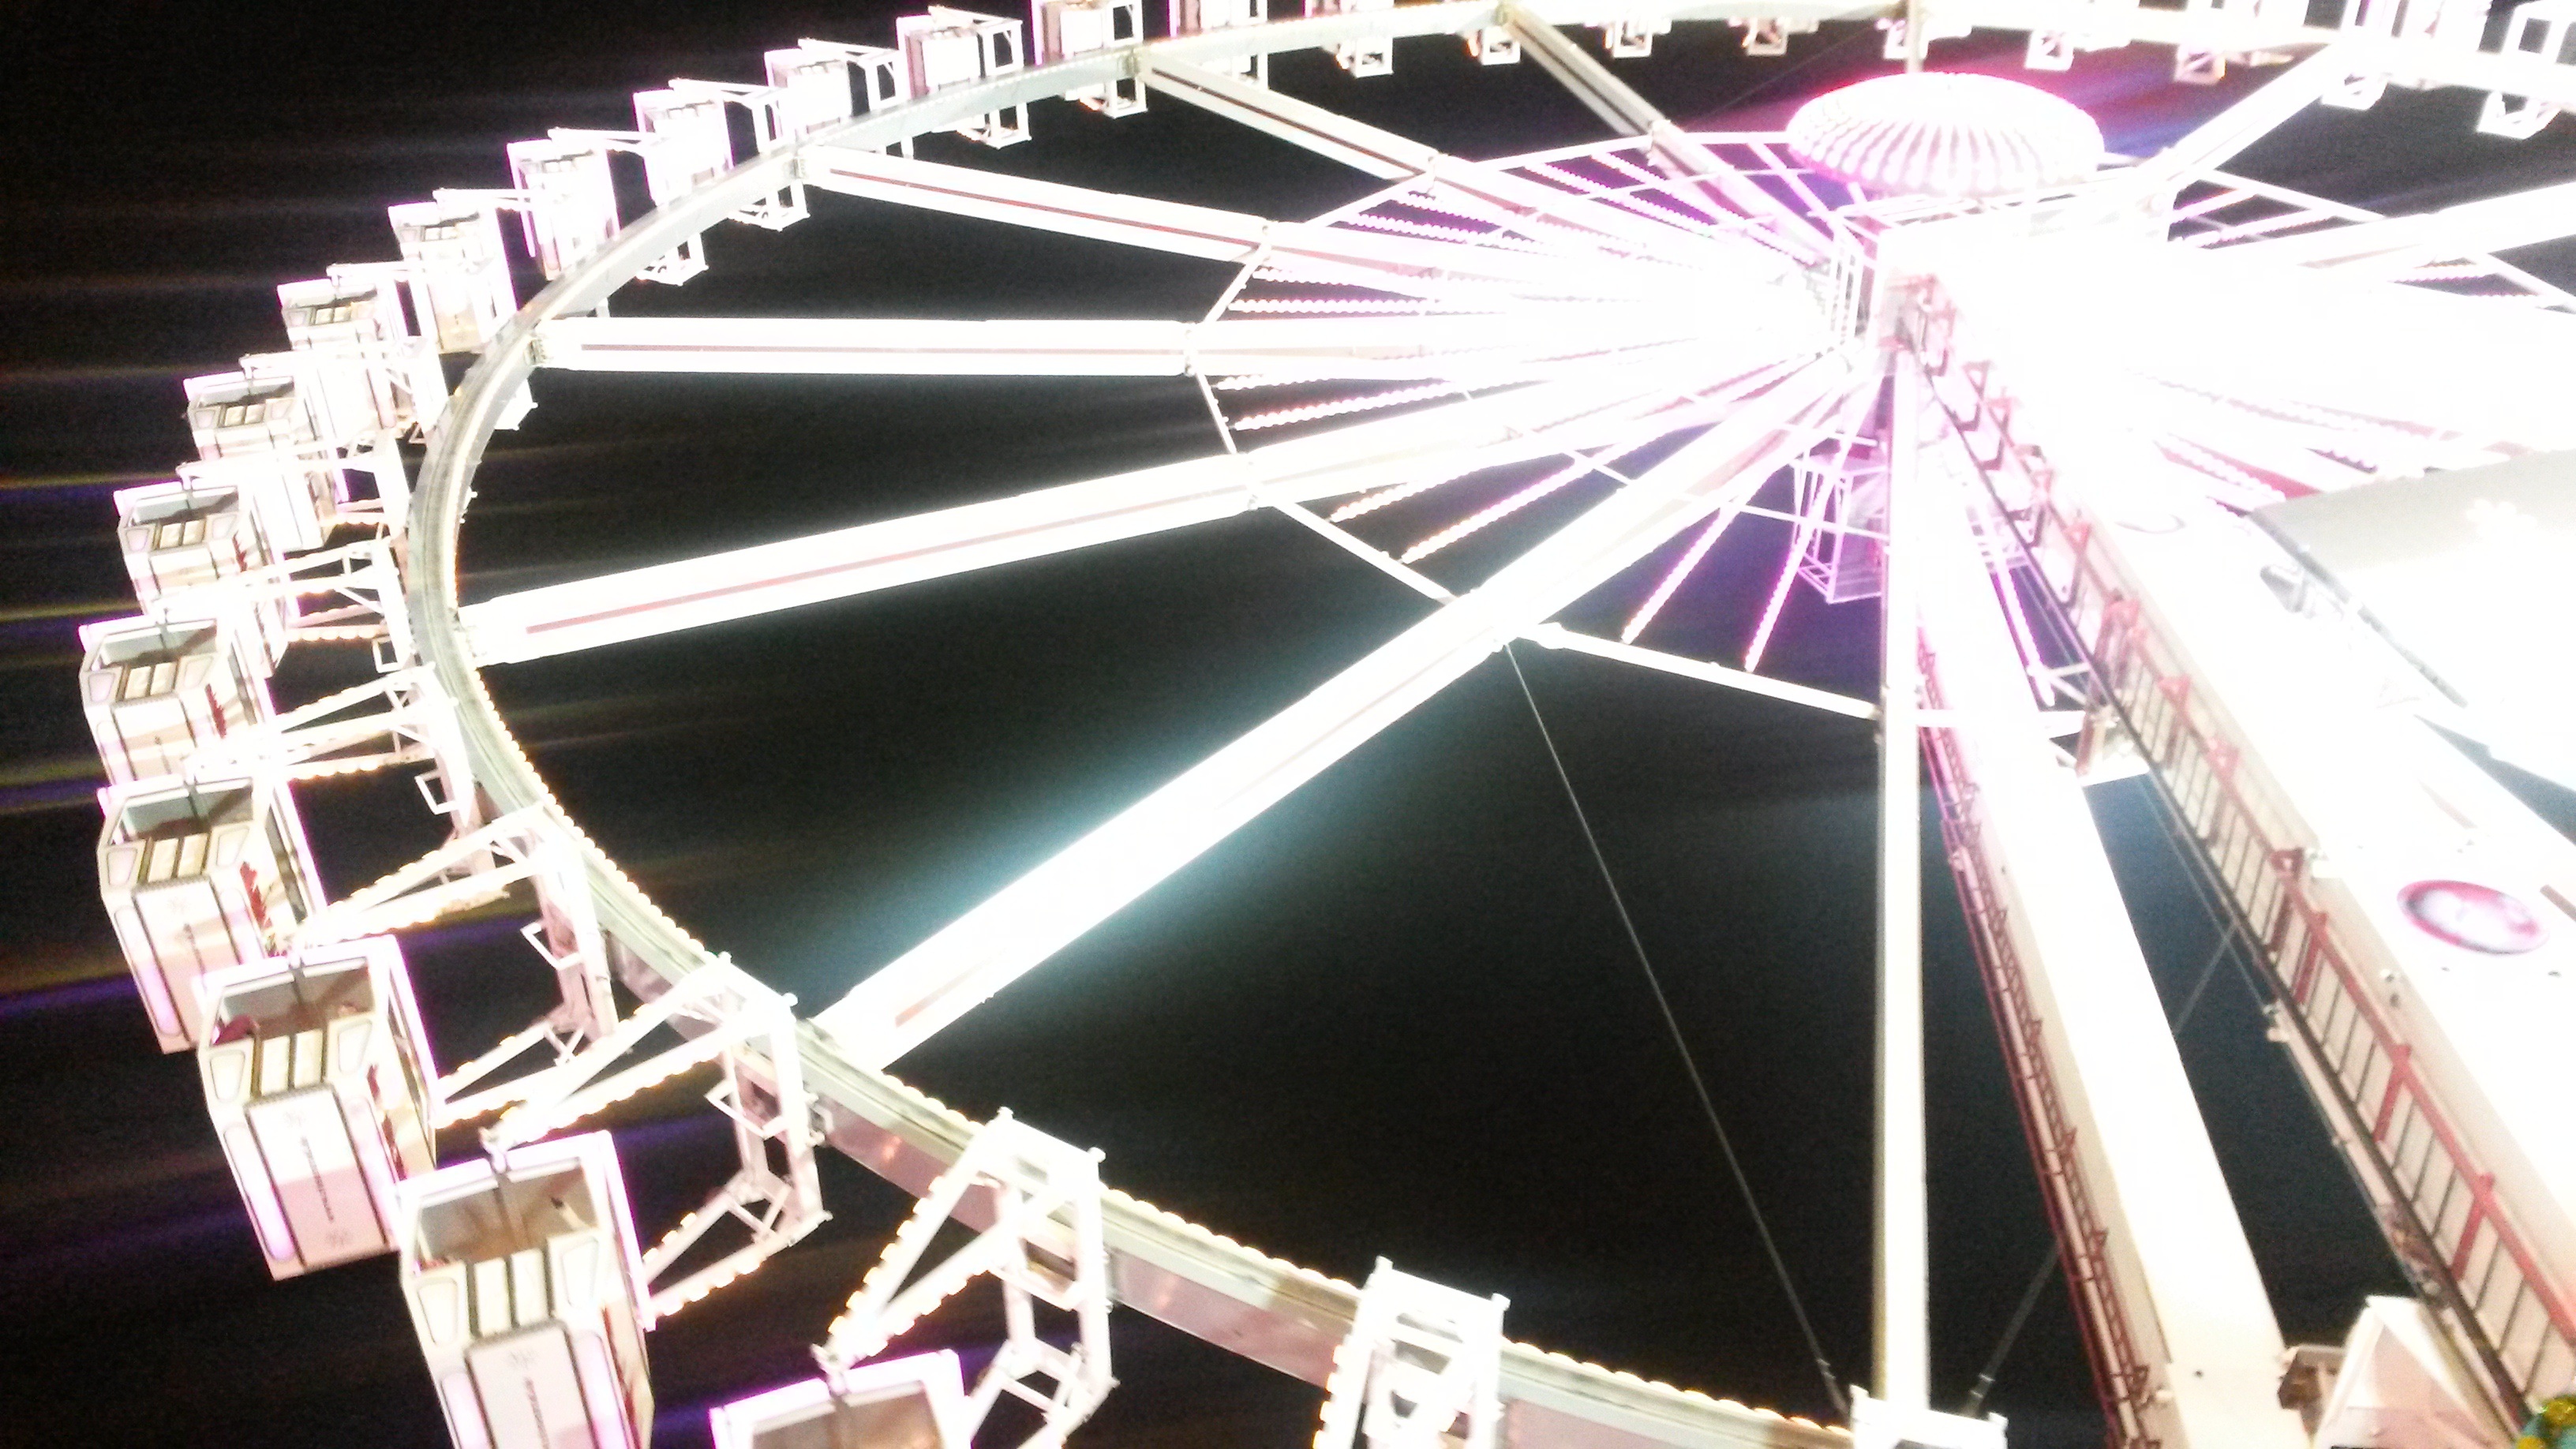
recreation, ferris wheel, amusement park, tourist attraction, fair, amusement ride, outdoor recreation